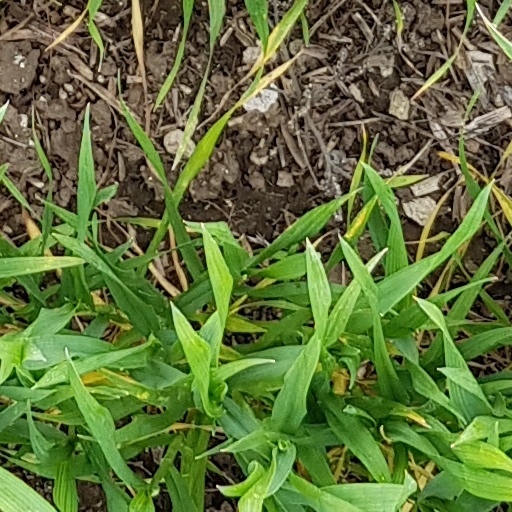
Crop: wheat